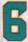
Number: 6